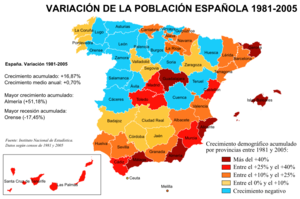
L'histoire de l'Espagne, pays du sud-ouest de l'Europe qui occupe la plus grande partie de la péninsule Ibérique, se caractérise par plusieurs périodes et événements marquants : depuis la période ibérique en passant par l'époque romaine, la période wisigoth, la conquête musulmane, la reconquête puis le Siècle d'or, à l'expansion coloniale dont elle fut la plus ancienne puissance européenne avec le Portugal. Le pays s'est enrichi du XVᵉ siècle au XVIIIᵉ siècle, mais a décliné avec la perte de ses colonies tout au long du XIXᵉ siècle ; après la transition démocratique espagnole, l'expansion économique des dernières années, en passant par les guerres civiles et le franquisme. L'Espagne devient membre de l'Organisation du traité de l'Atlantique nord en 1982 et de l'Union européenne en 1986.